Prienai

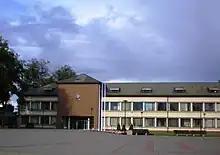
Prienai district municipality building

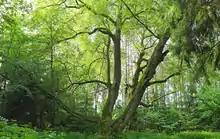
The city is surrounded by green forests and lush grasslands.

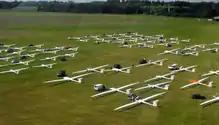
Gliders at the Pociūnai Airport.

AB „Sportinė aviacija“ for a long time was the only glider factory in the Soviet Union. It was founded in 1969. The first Lithuanian glassfibre glider BK-7 "Lietuva" was built here.